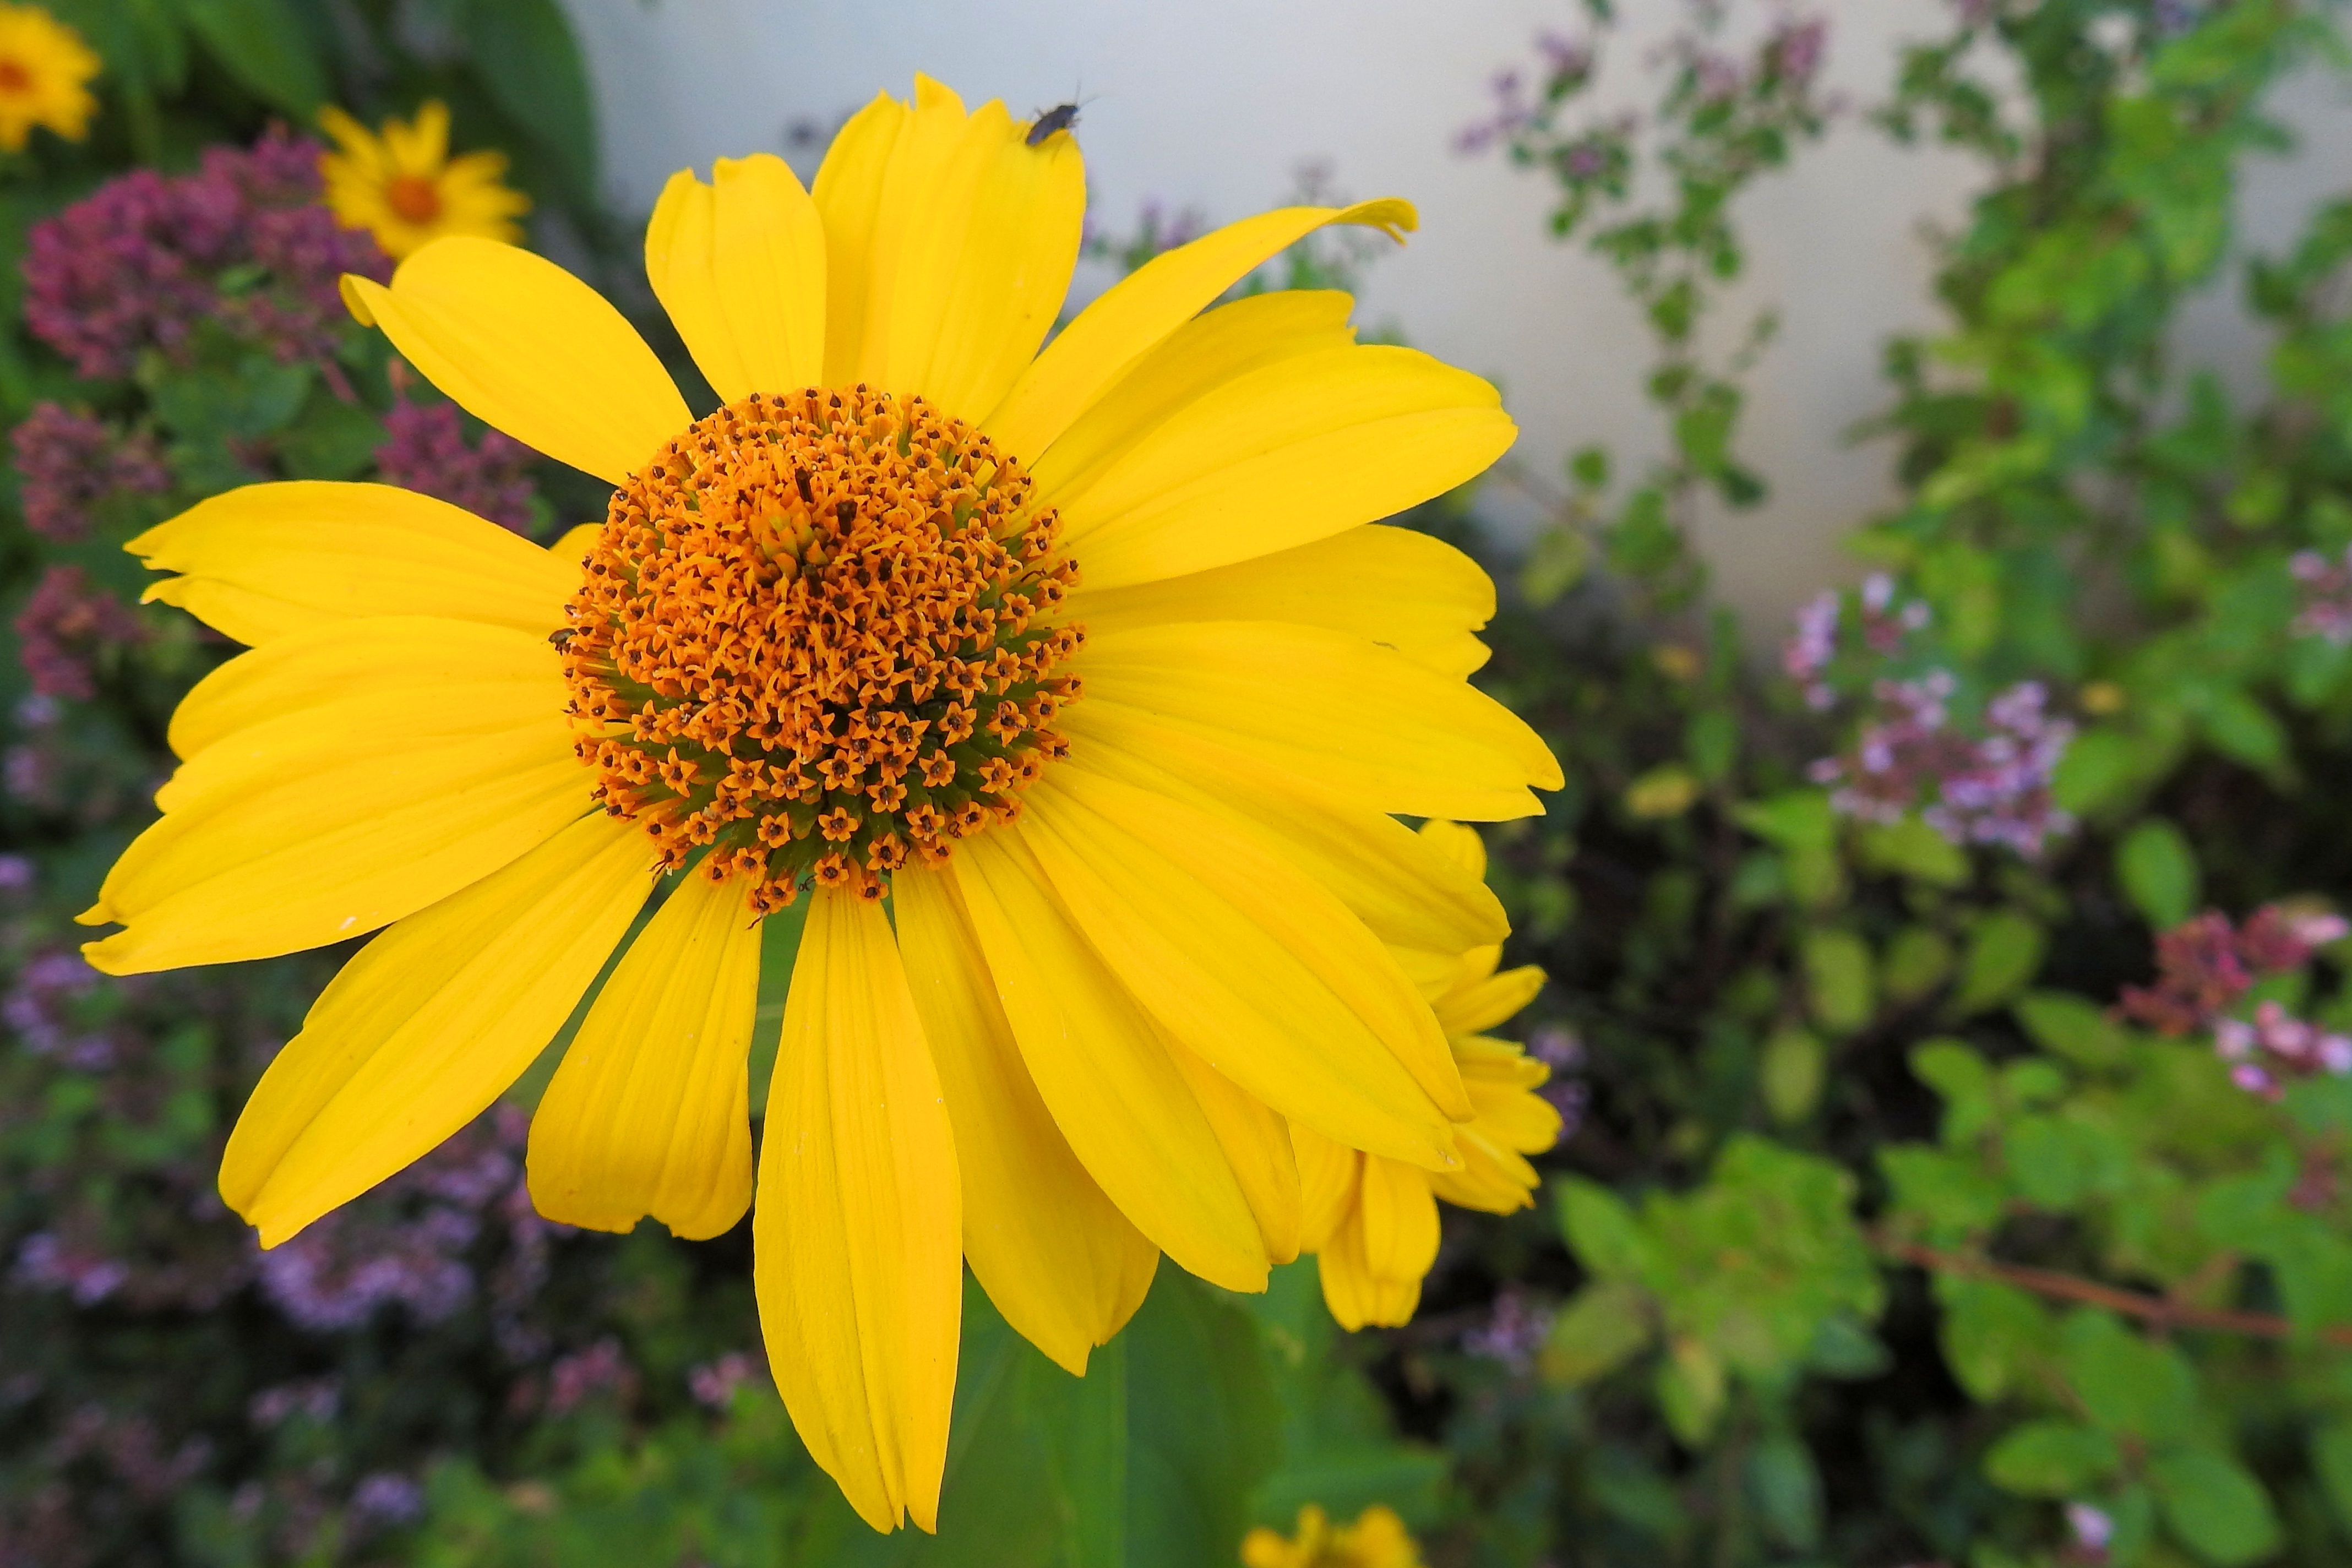
nature, blossom, plant, field, meadow, flower, petal, bloom, botany, yellow, garden, flora, wildflower, sun hat, yellow flowers, nectar, macro photography, flowering plant, daisy family, yellow coneflower, annual plant, land plant